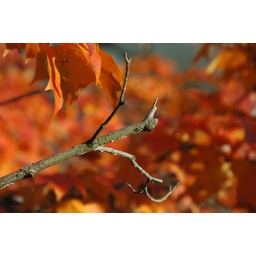
Twig in a pretty tree outside my office